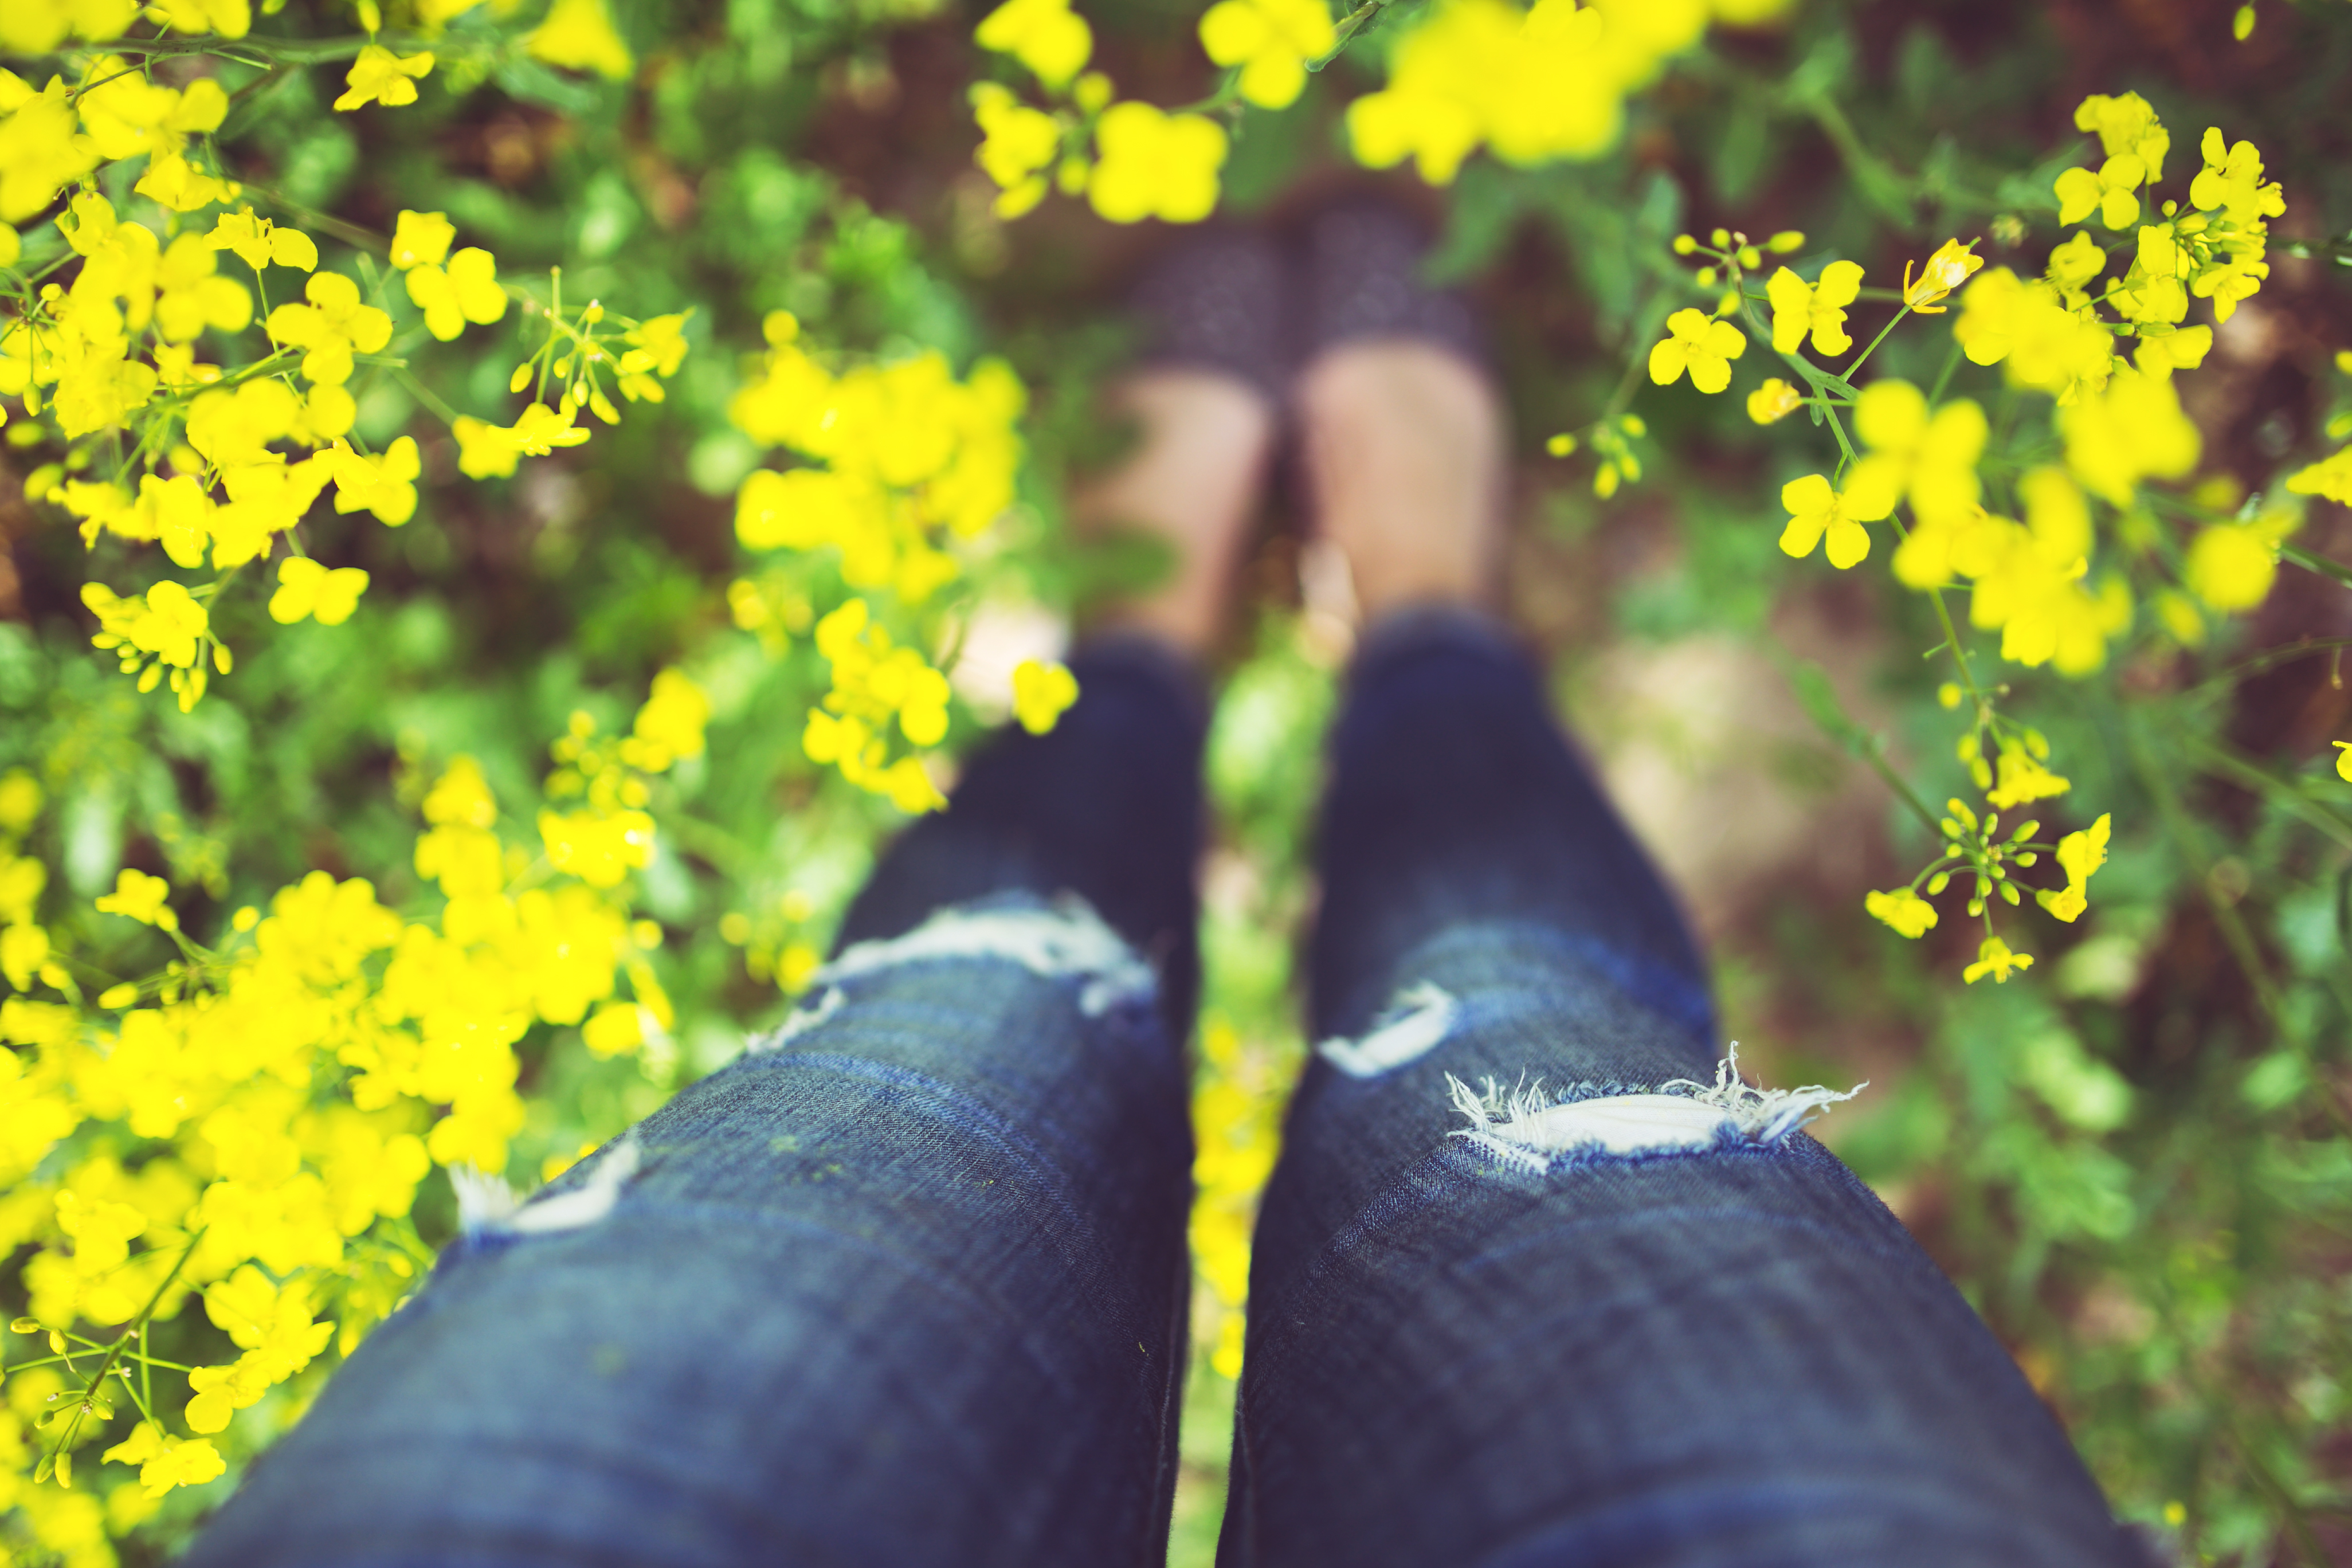
tree, nature, forest, grass, branch, plant, girl, woman, photography, meadow, sunlight, morning, leaf, flower, summer, female, standing, jeans, spring, green, autumn, botany, yellow, flora, season, flowers, close up, legs, macro photography, flowering plant, woody plant, land plant